Budesonide

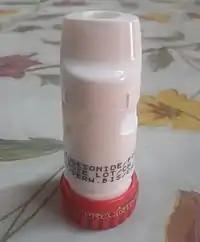
Dry powder inhaler that contains a combination of budesonide and formoterol.

Budesonide is marketed under various brand and generic names internationally. Notable examples for each formulation include: